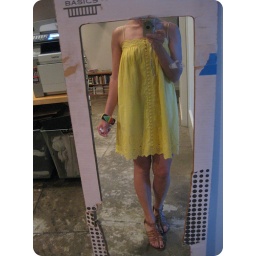
ann taylor dress (old), bracelet from senegal by way of brooklyn street vendor, steve madden sandals